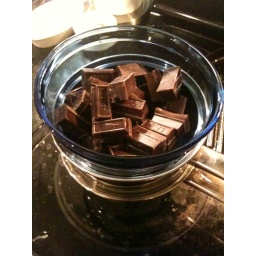
Melting chocolate on stove over hot water